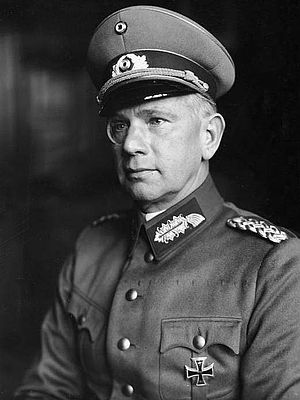
Walter von Reichenau
Walter von Reichenau, 1933
Walther von Reichenau var en tysk general under 2. verdenskrig. Han kæmpede både på Vest- og Østfronten. Han kommanderede styrkerne, som erobrede Kijev og Kharkov i 1941.